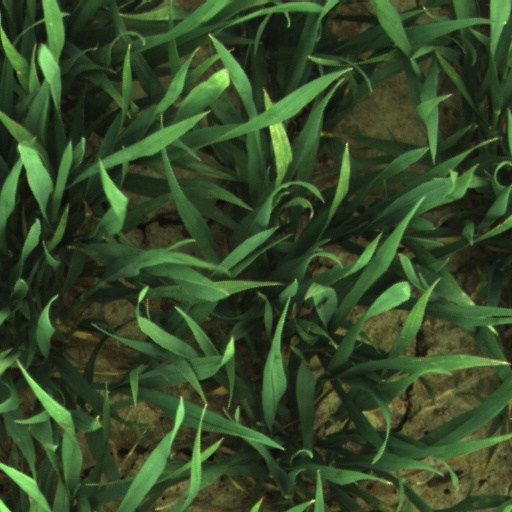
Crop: wheat